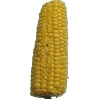
Label: Corn 1